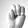
ASL letter: M